Bolivia–Russia relations

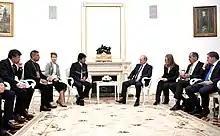
President Morales meeting with Russian President Vladimir Putin in Moscow Kremlin in June 2018.

Bolivia–Russia relations are the relations between the two countries, Bolivia and Russia. Russia has an embassy in La Paz, and Bolivia has an embassy in Moscow.